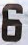
Number: 6